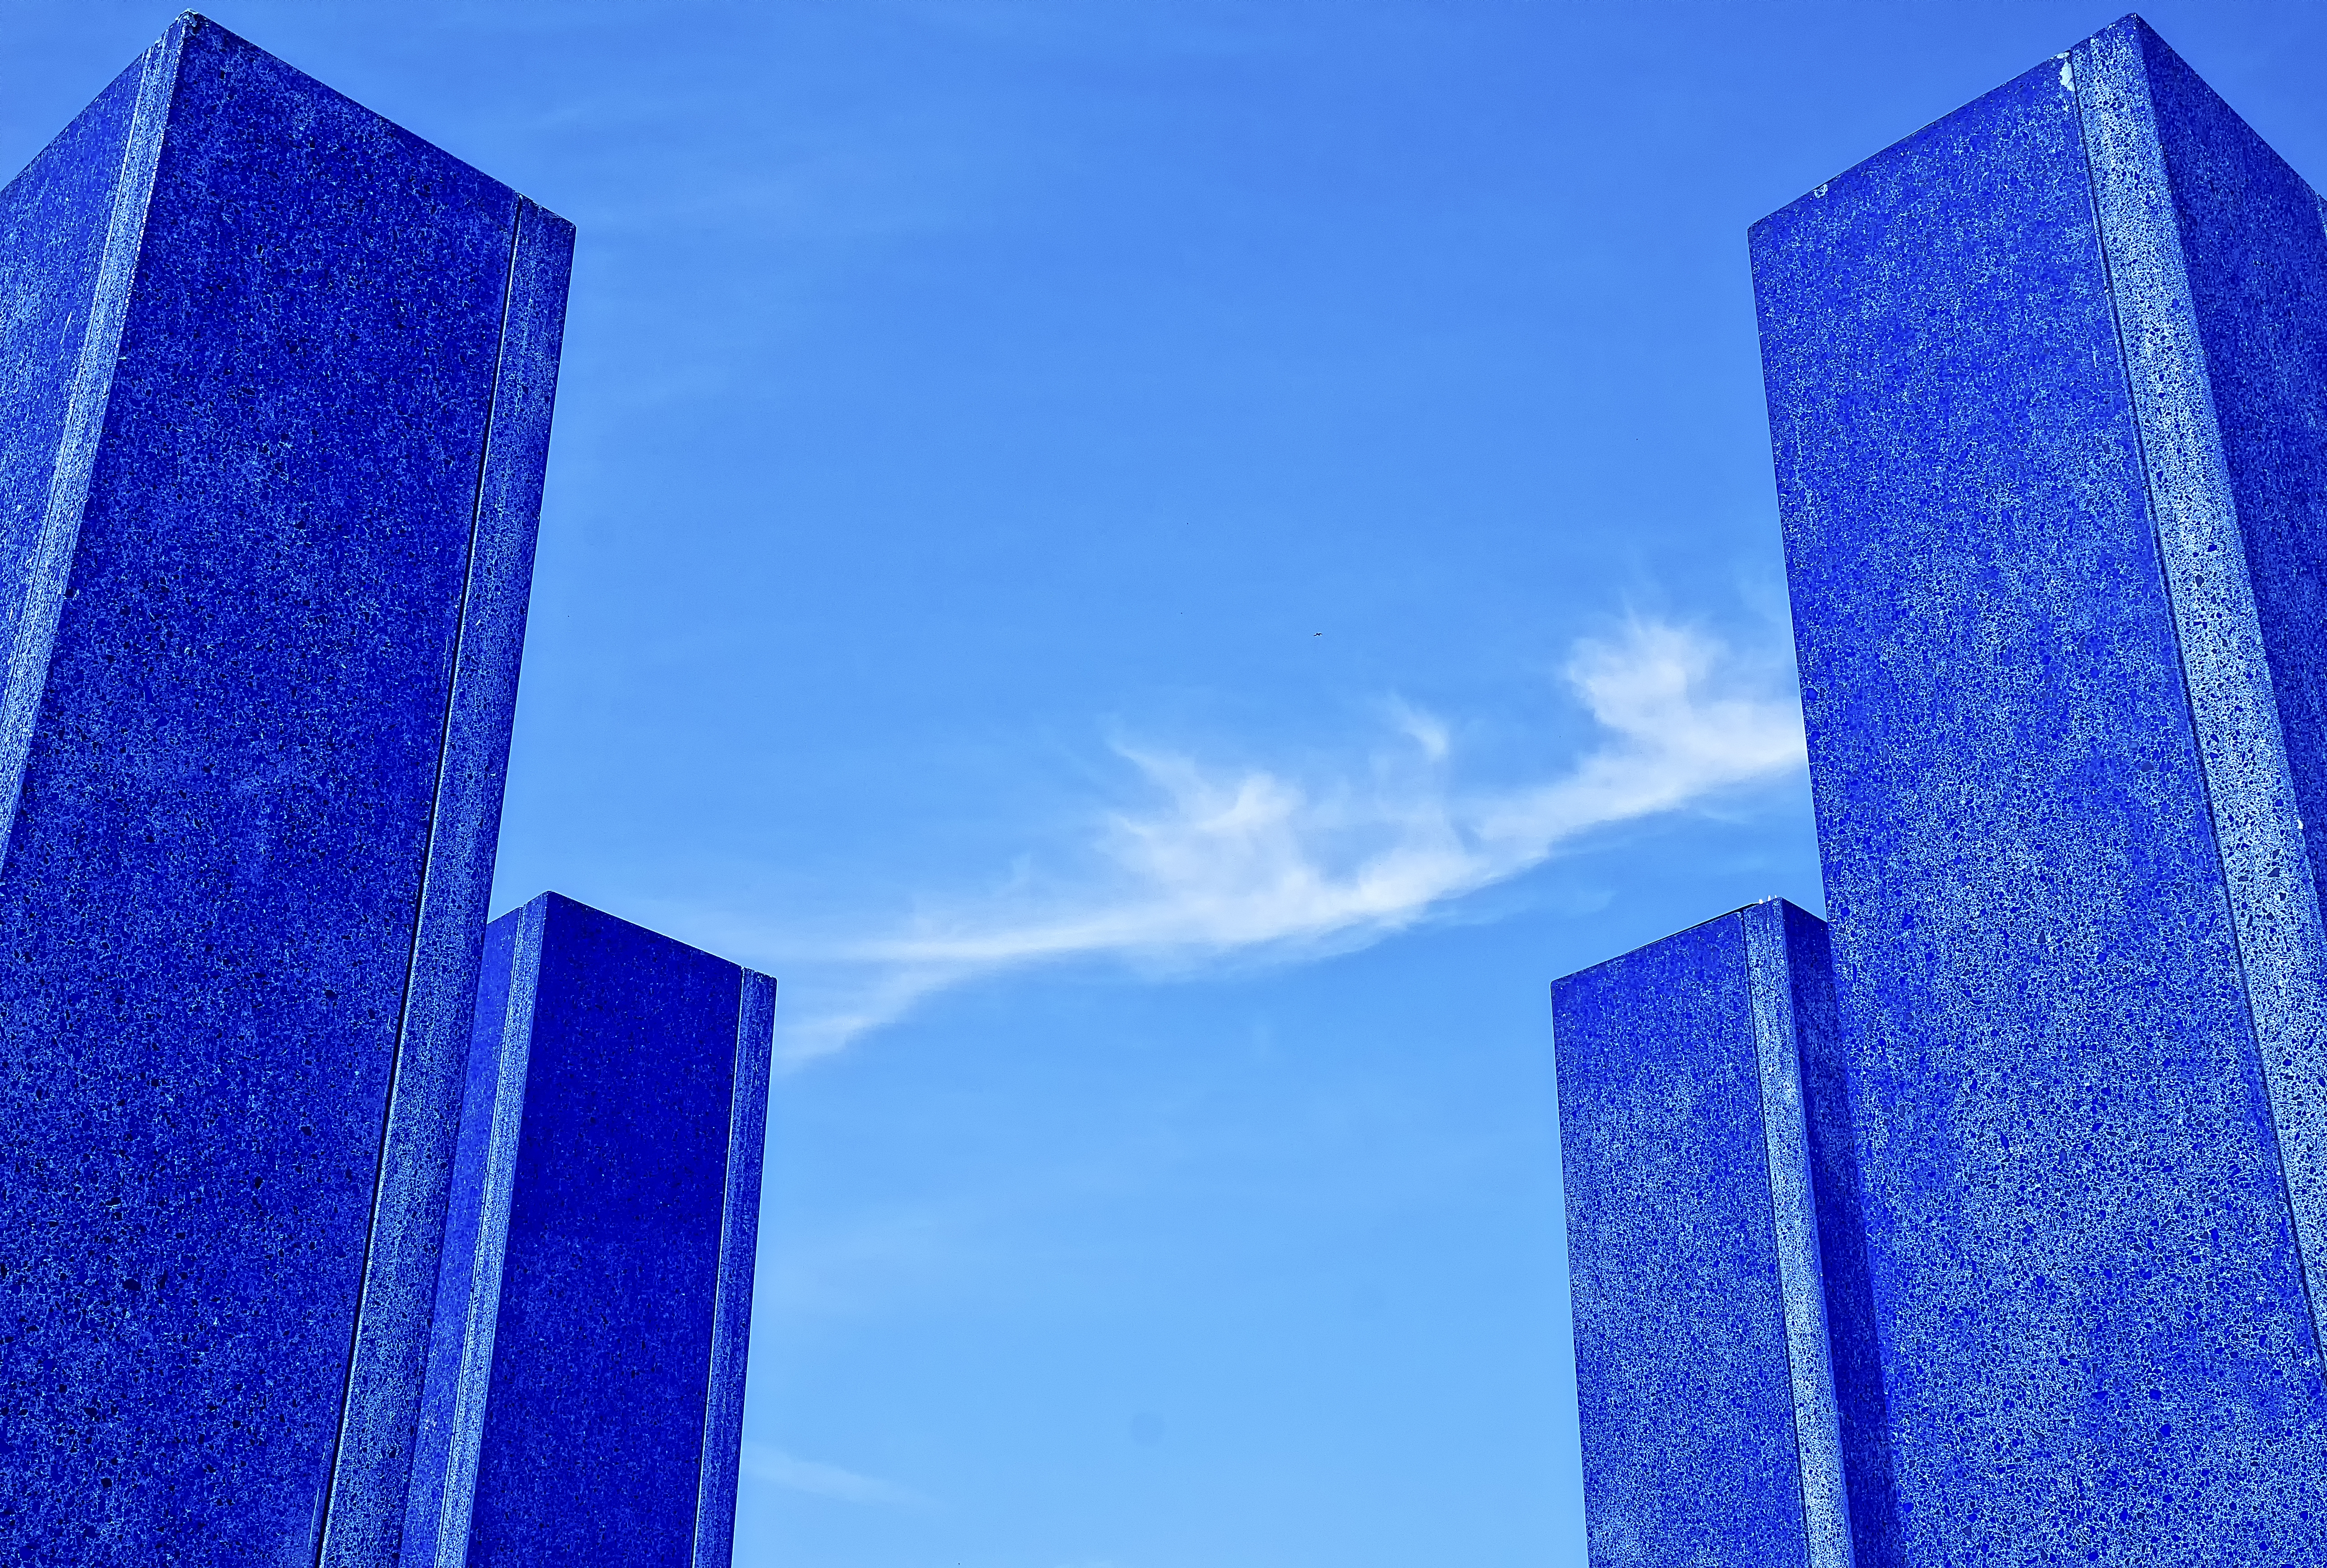
cloud, sky, skyscraper, monument, tower, landmark, facade, blue, tower block, sculpture, finland, helsinki, stoa, itkeskus, puotinharju